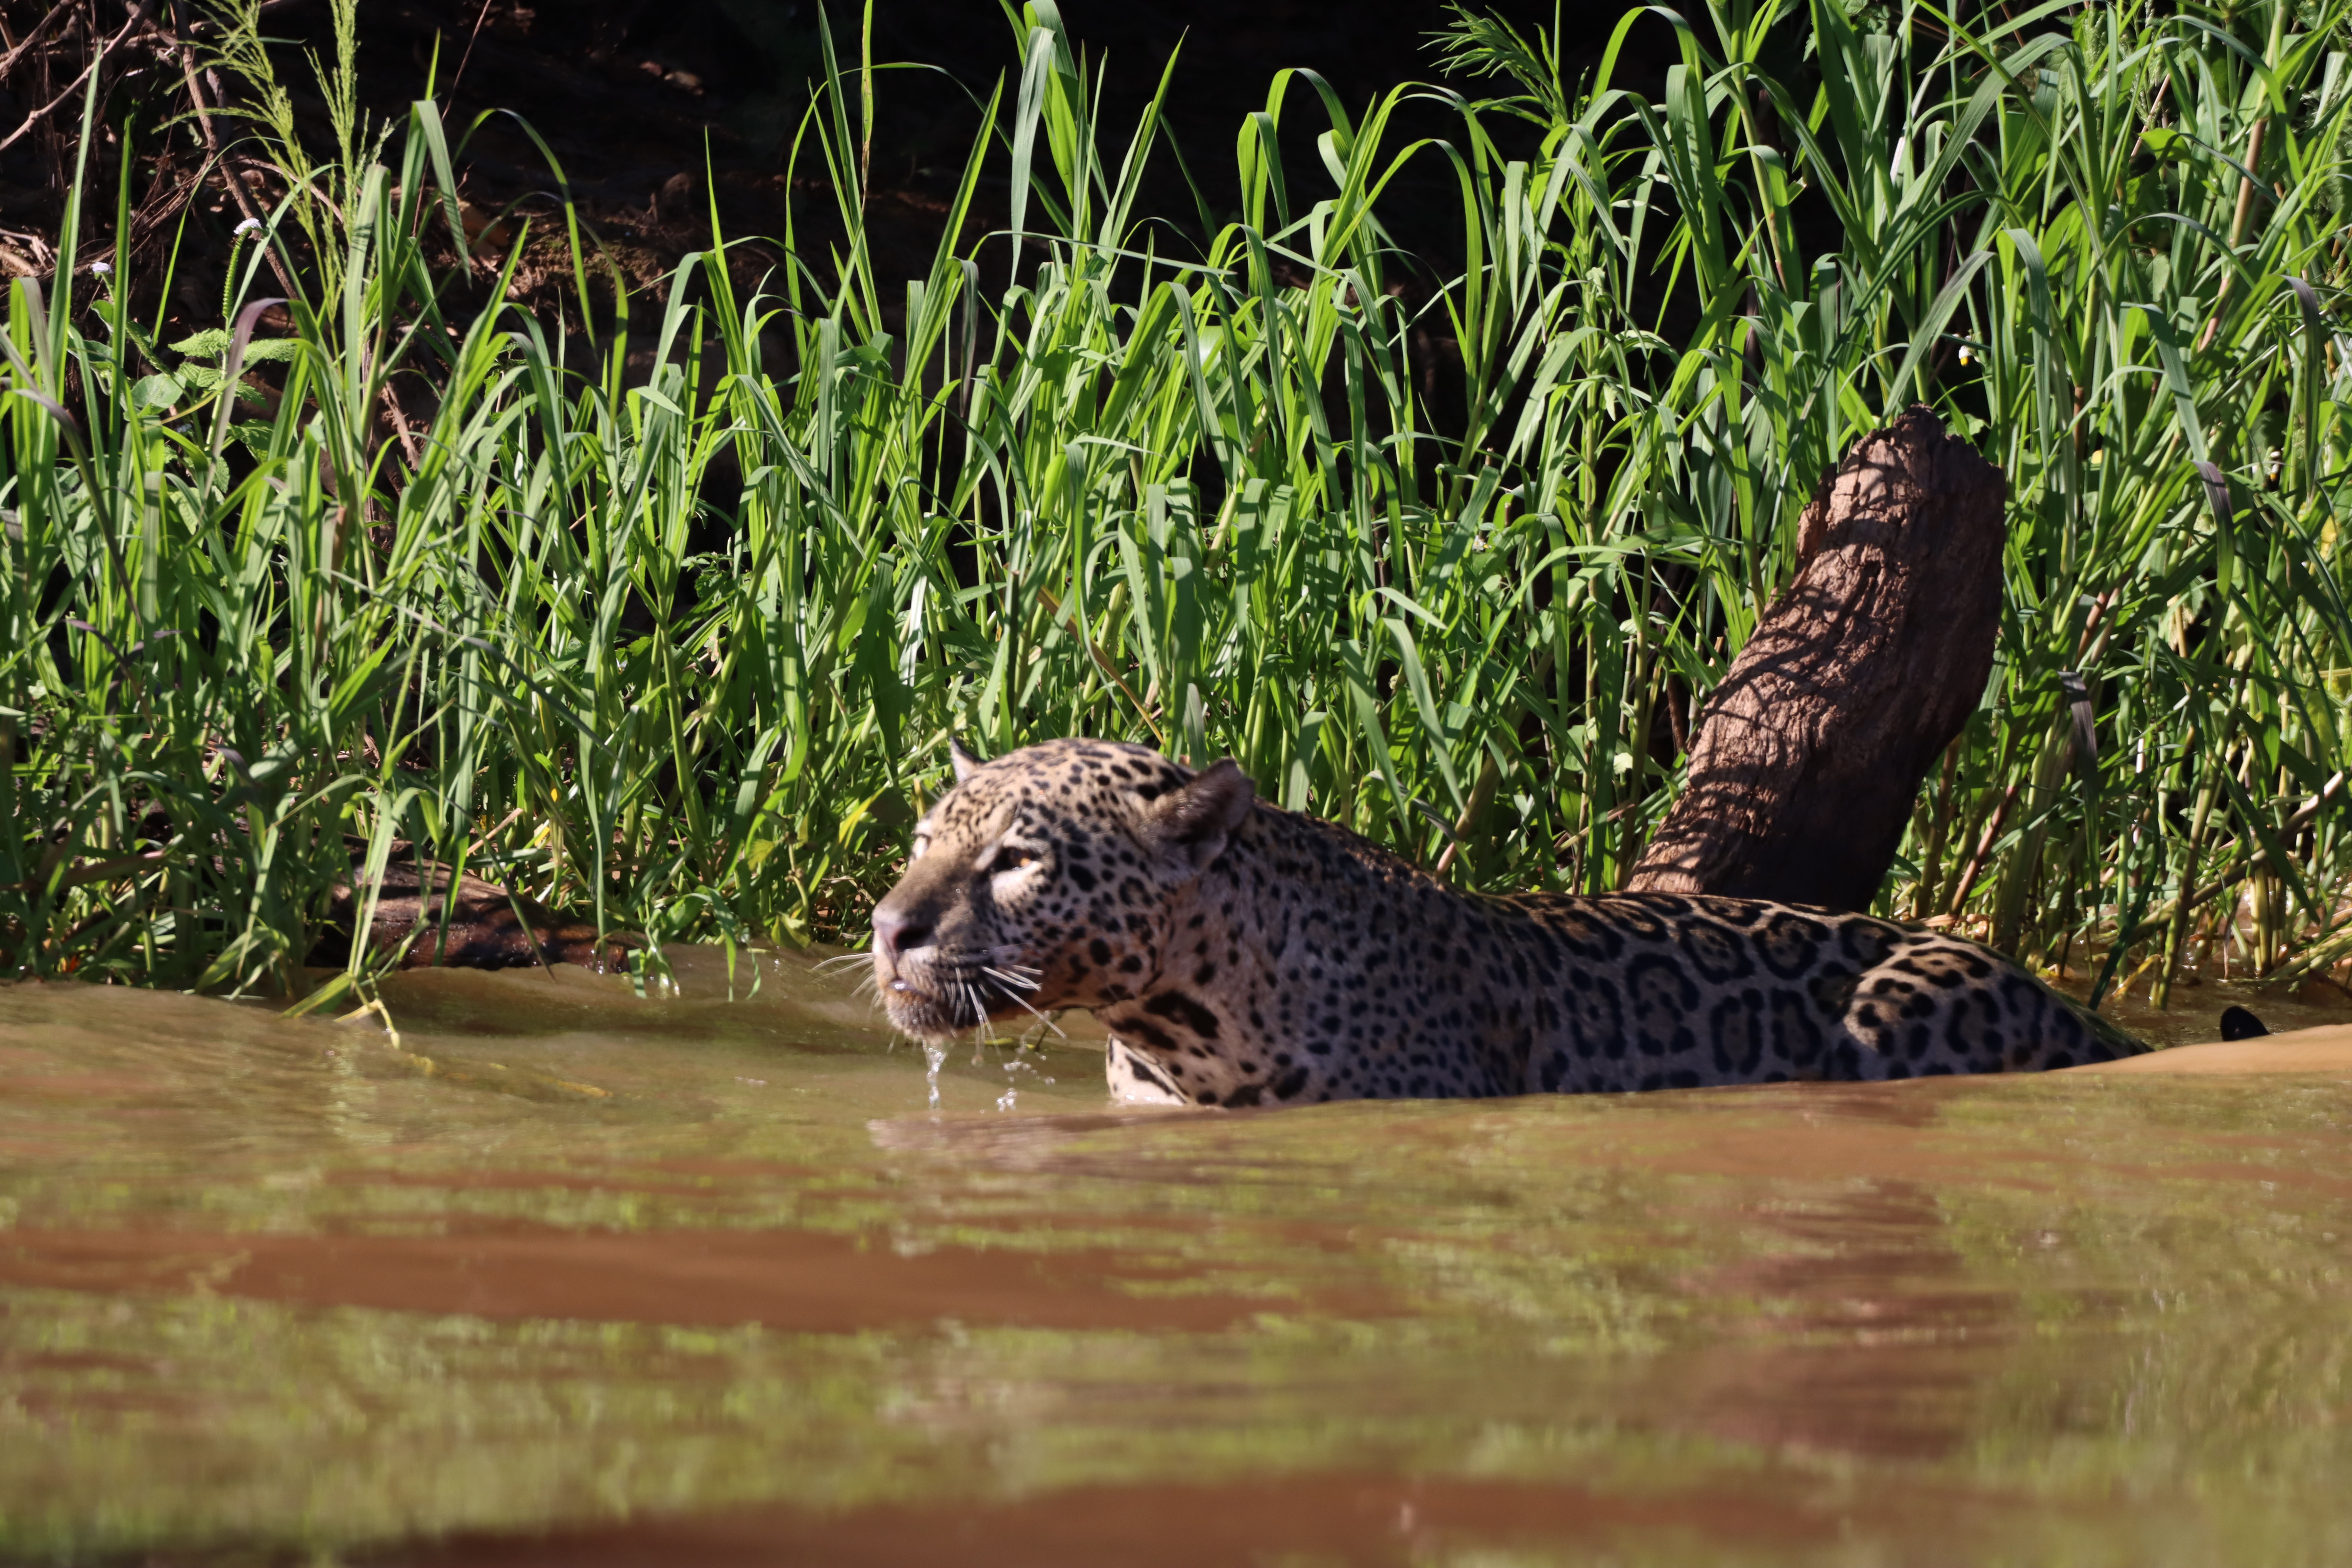
Jaguar: Marcela